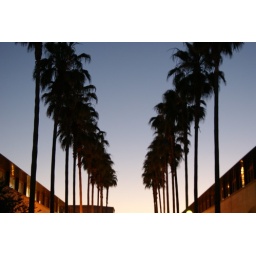
Palm tree path in the sky